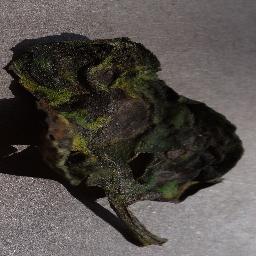
Label: Tomato___Early_blight